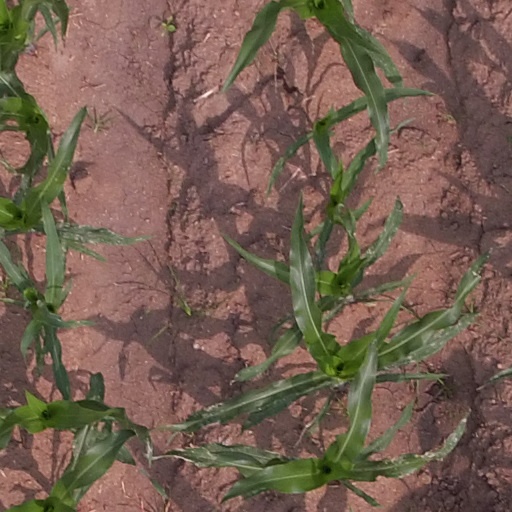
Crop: maize; corn